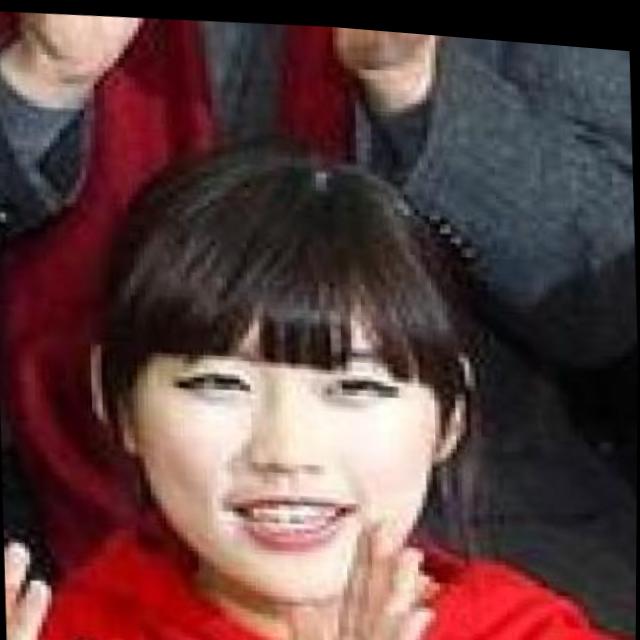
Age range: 21-44